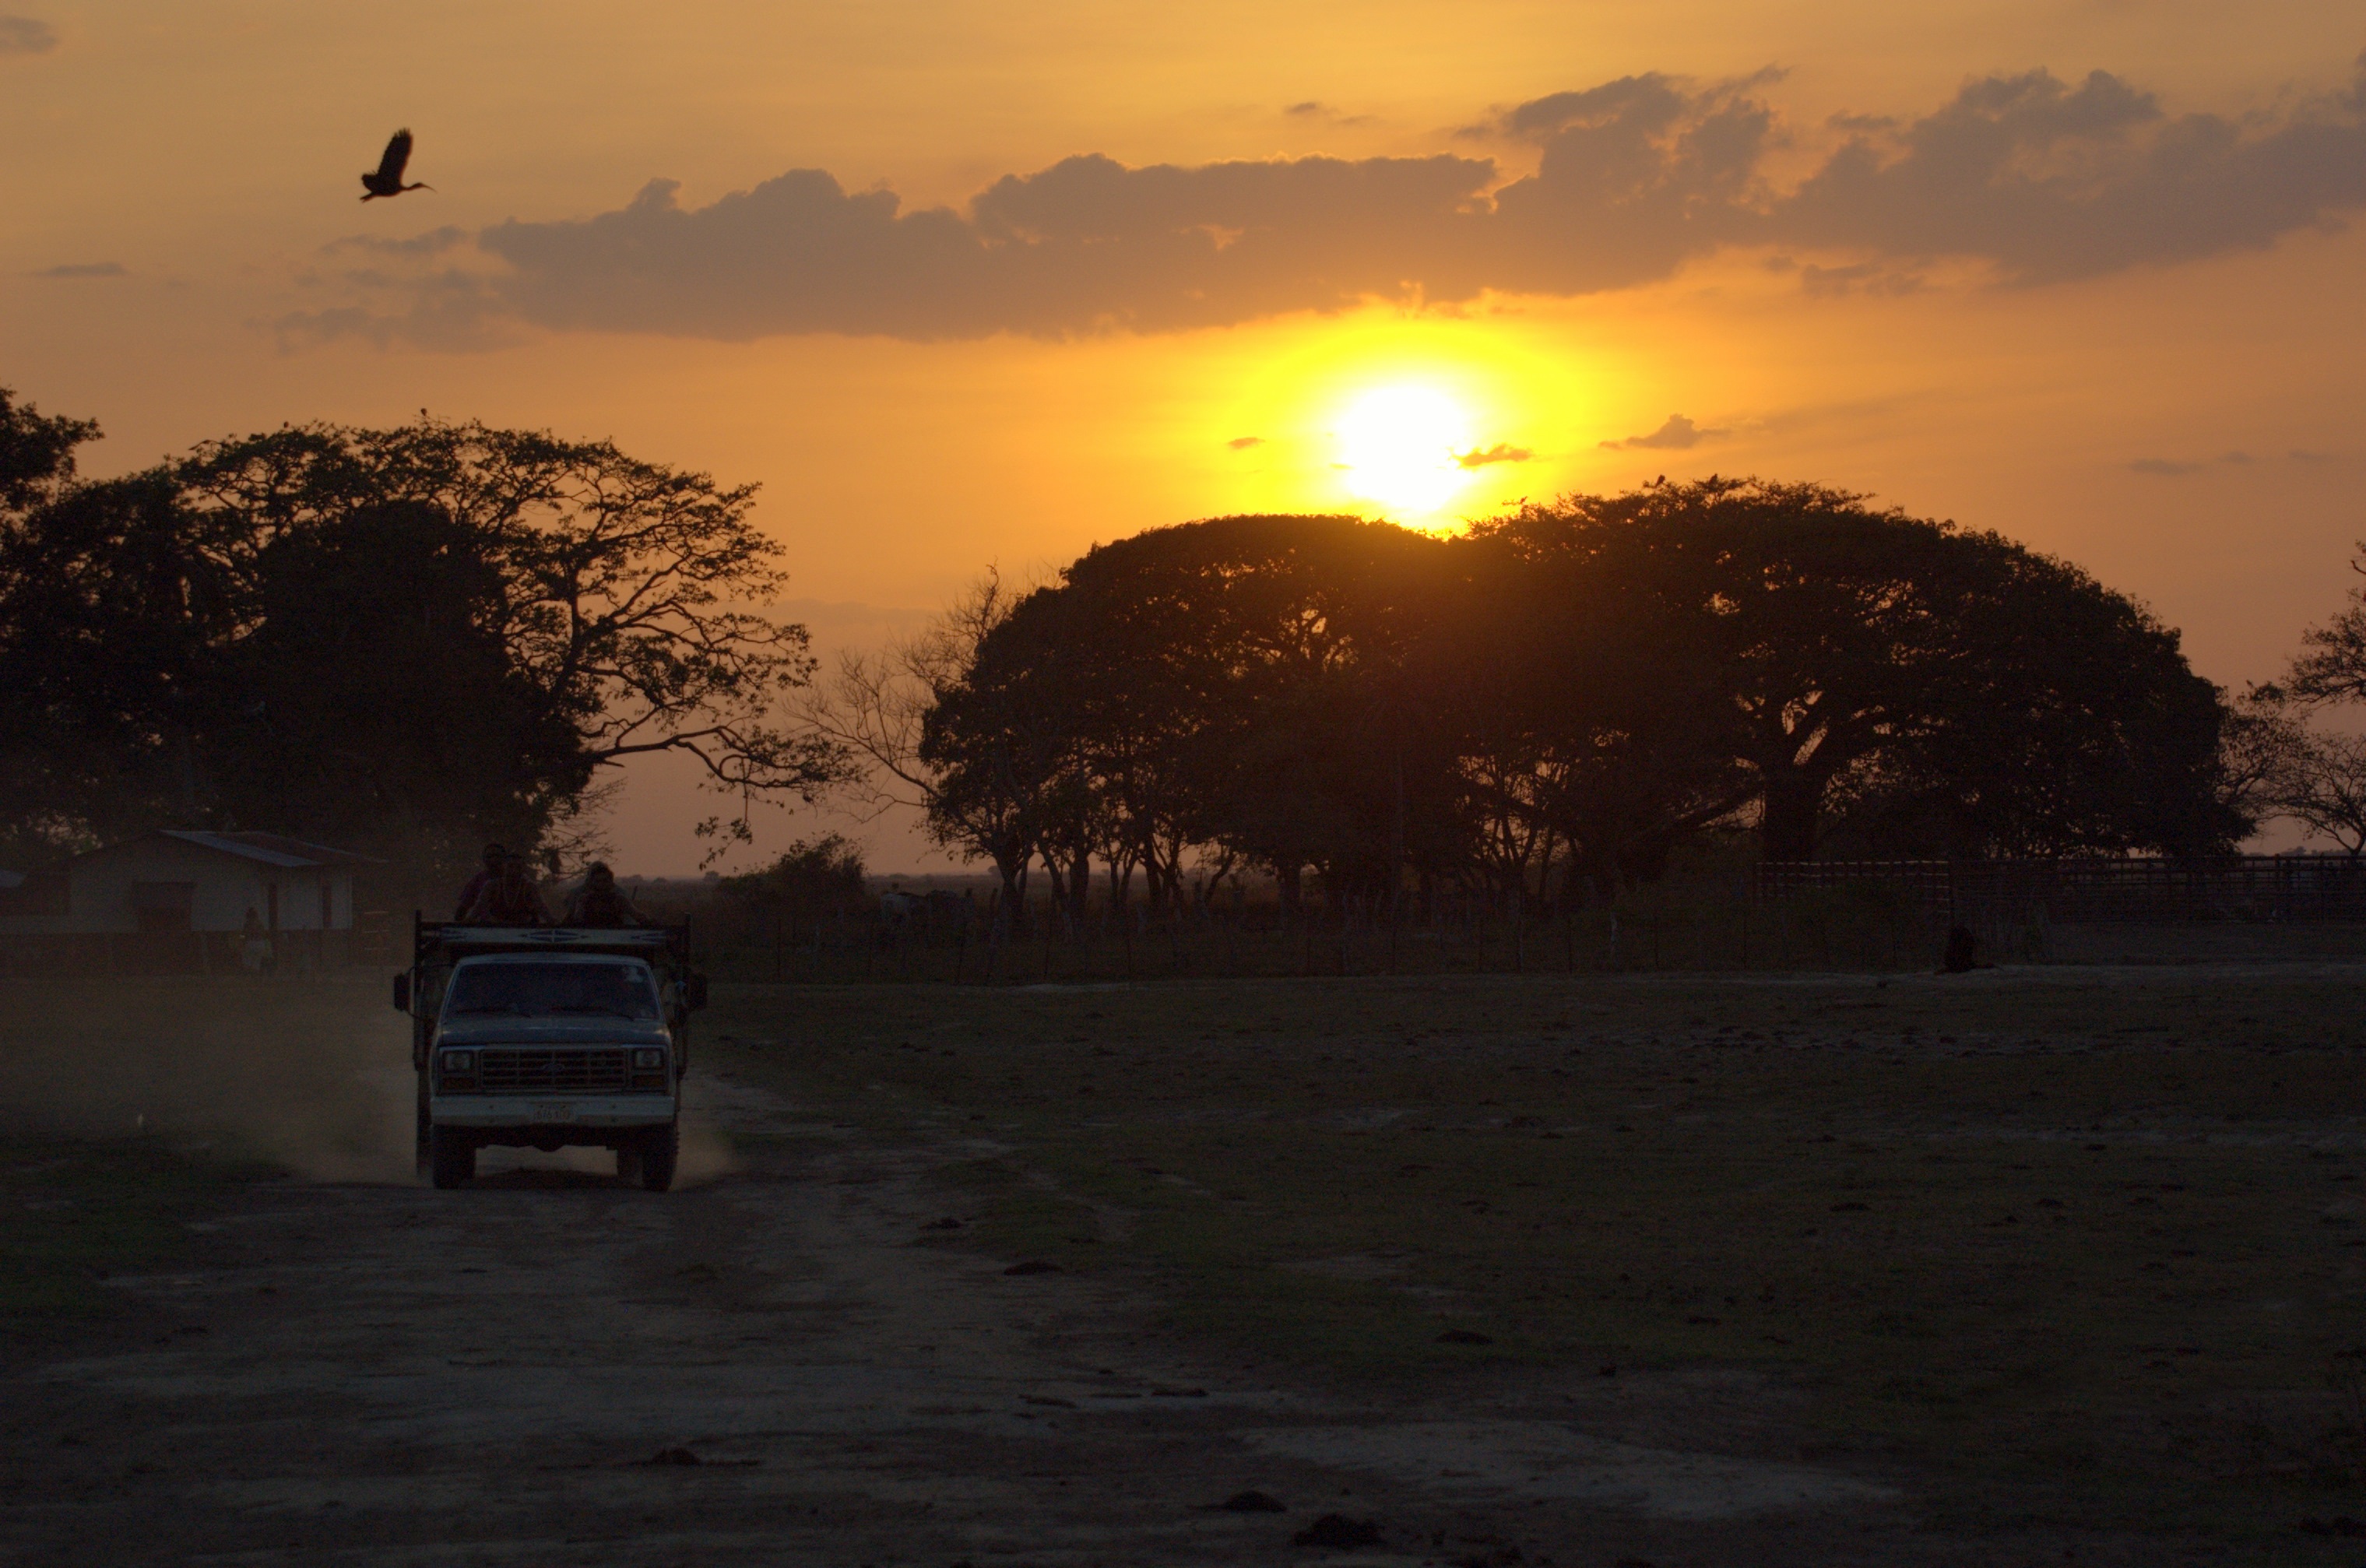
cloud, sky, sun, track, sunrise, sunset, sunlight, morning, dawn, dusk, evening, venezuela, atmospheric phenomenon